Chase Elliott

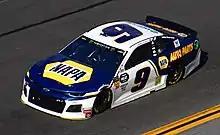
Elliott's No. 9 at Daytona International Speedway in 2019

Elliott began the 2019 season by qualifying 18th for the Daytona 500. He spent most of the race running mid-pack before being involved in a wreck on lap 200, finishing 17th. The following week at Atlanta, he qualified 22nd and finished 19th, marking his second consecutive finish outside the top 10. At Las Vegas, Elliott secured his first top-10 finish of the season with a ninth-place result. He followed this with a strong performance at Martinsville, finishing second after losing the lead with 126 laps remaining. Elliott earned his first victory of the season at Talladega when a crash under the white flag ended the race under caution. Later in the year, he defeated Martin Truex Jr. at Watkins Glen for the second consecutive season. Elliott advanced through the first round of the playoffs with a fourth-place finish at Las Vegas, a 13th at Richmond, and a dramatic win at the Charlotte Roval. During the Roval race, he locked his brakes and hit the turn 1 tire barrier while leading on lap 65. Despite the setback, he capitalized on cautions and regained the lead on lap 104, securing his third win of the season and the sixth of his career. However, Elliott faced challenges in the later stages of the playoffs. He finished 38th at Dover due to an engine failure on lap seven. He advanced to the Round of 8 after a runner-up finish at Kansas but failed to make the Championship 4 after crashing and finishing 39th at Phoenix.